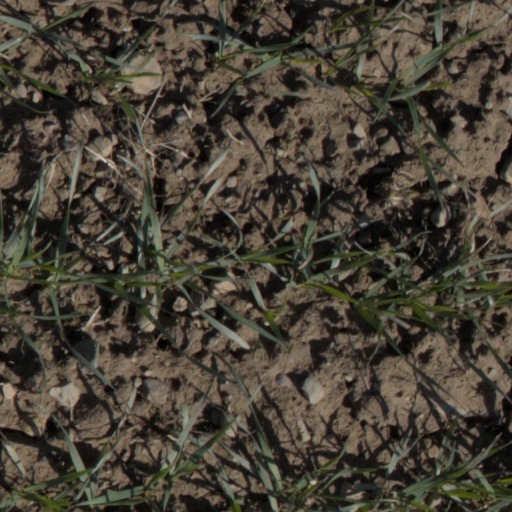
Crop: wheat